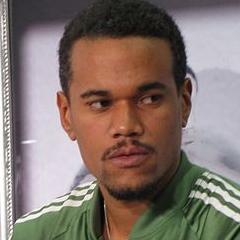
Age: 30